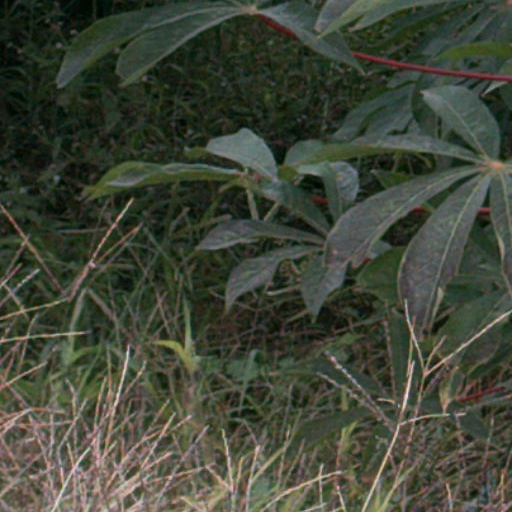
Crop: cassava